Significant other

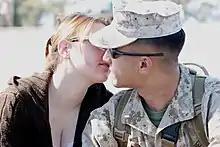
A white man in digital camouflage kisses a white woman in civilian clothes.

The term significant other (SO) has different uses in psychology and colloquial language. Colloquially, "significant other" is used as a gender-neutral term for a person's partner in an intimate relationship without disclosing or presuming anything about marital status, relationship status, gender identity, or sexual orientation. Synonyms with similar properties include sweetheart, other half, better half, spouse, domestic partner, lover, , soulmate, and life partner.